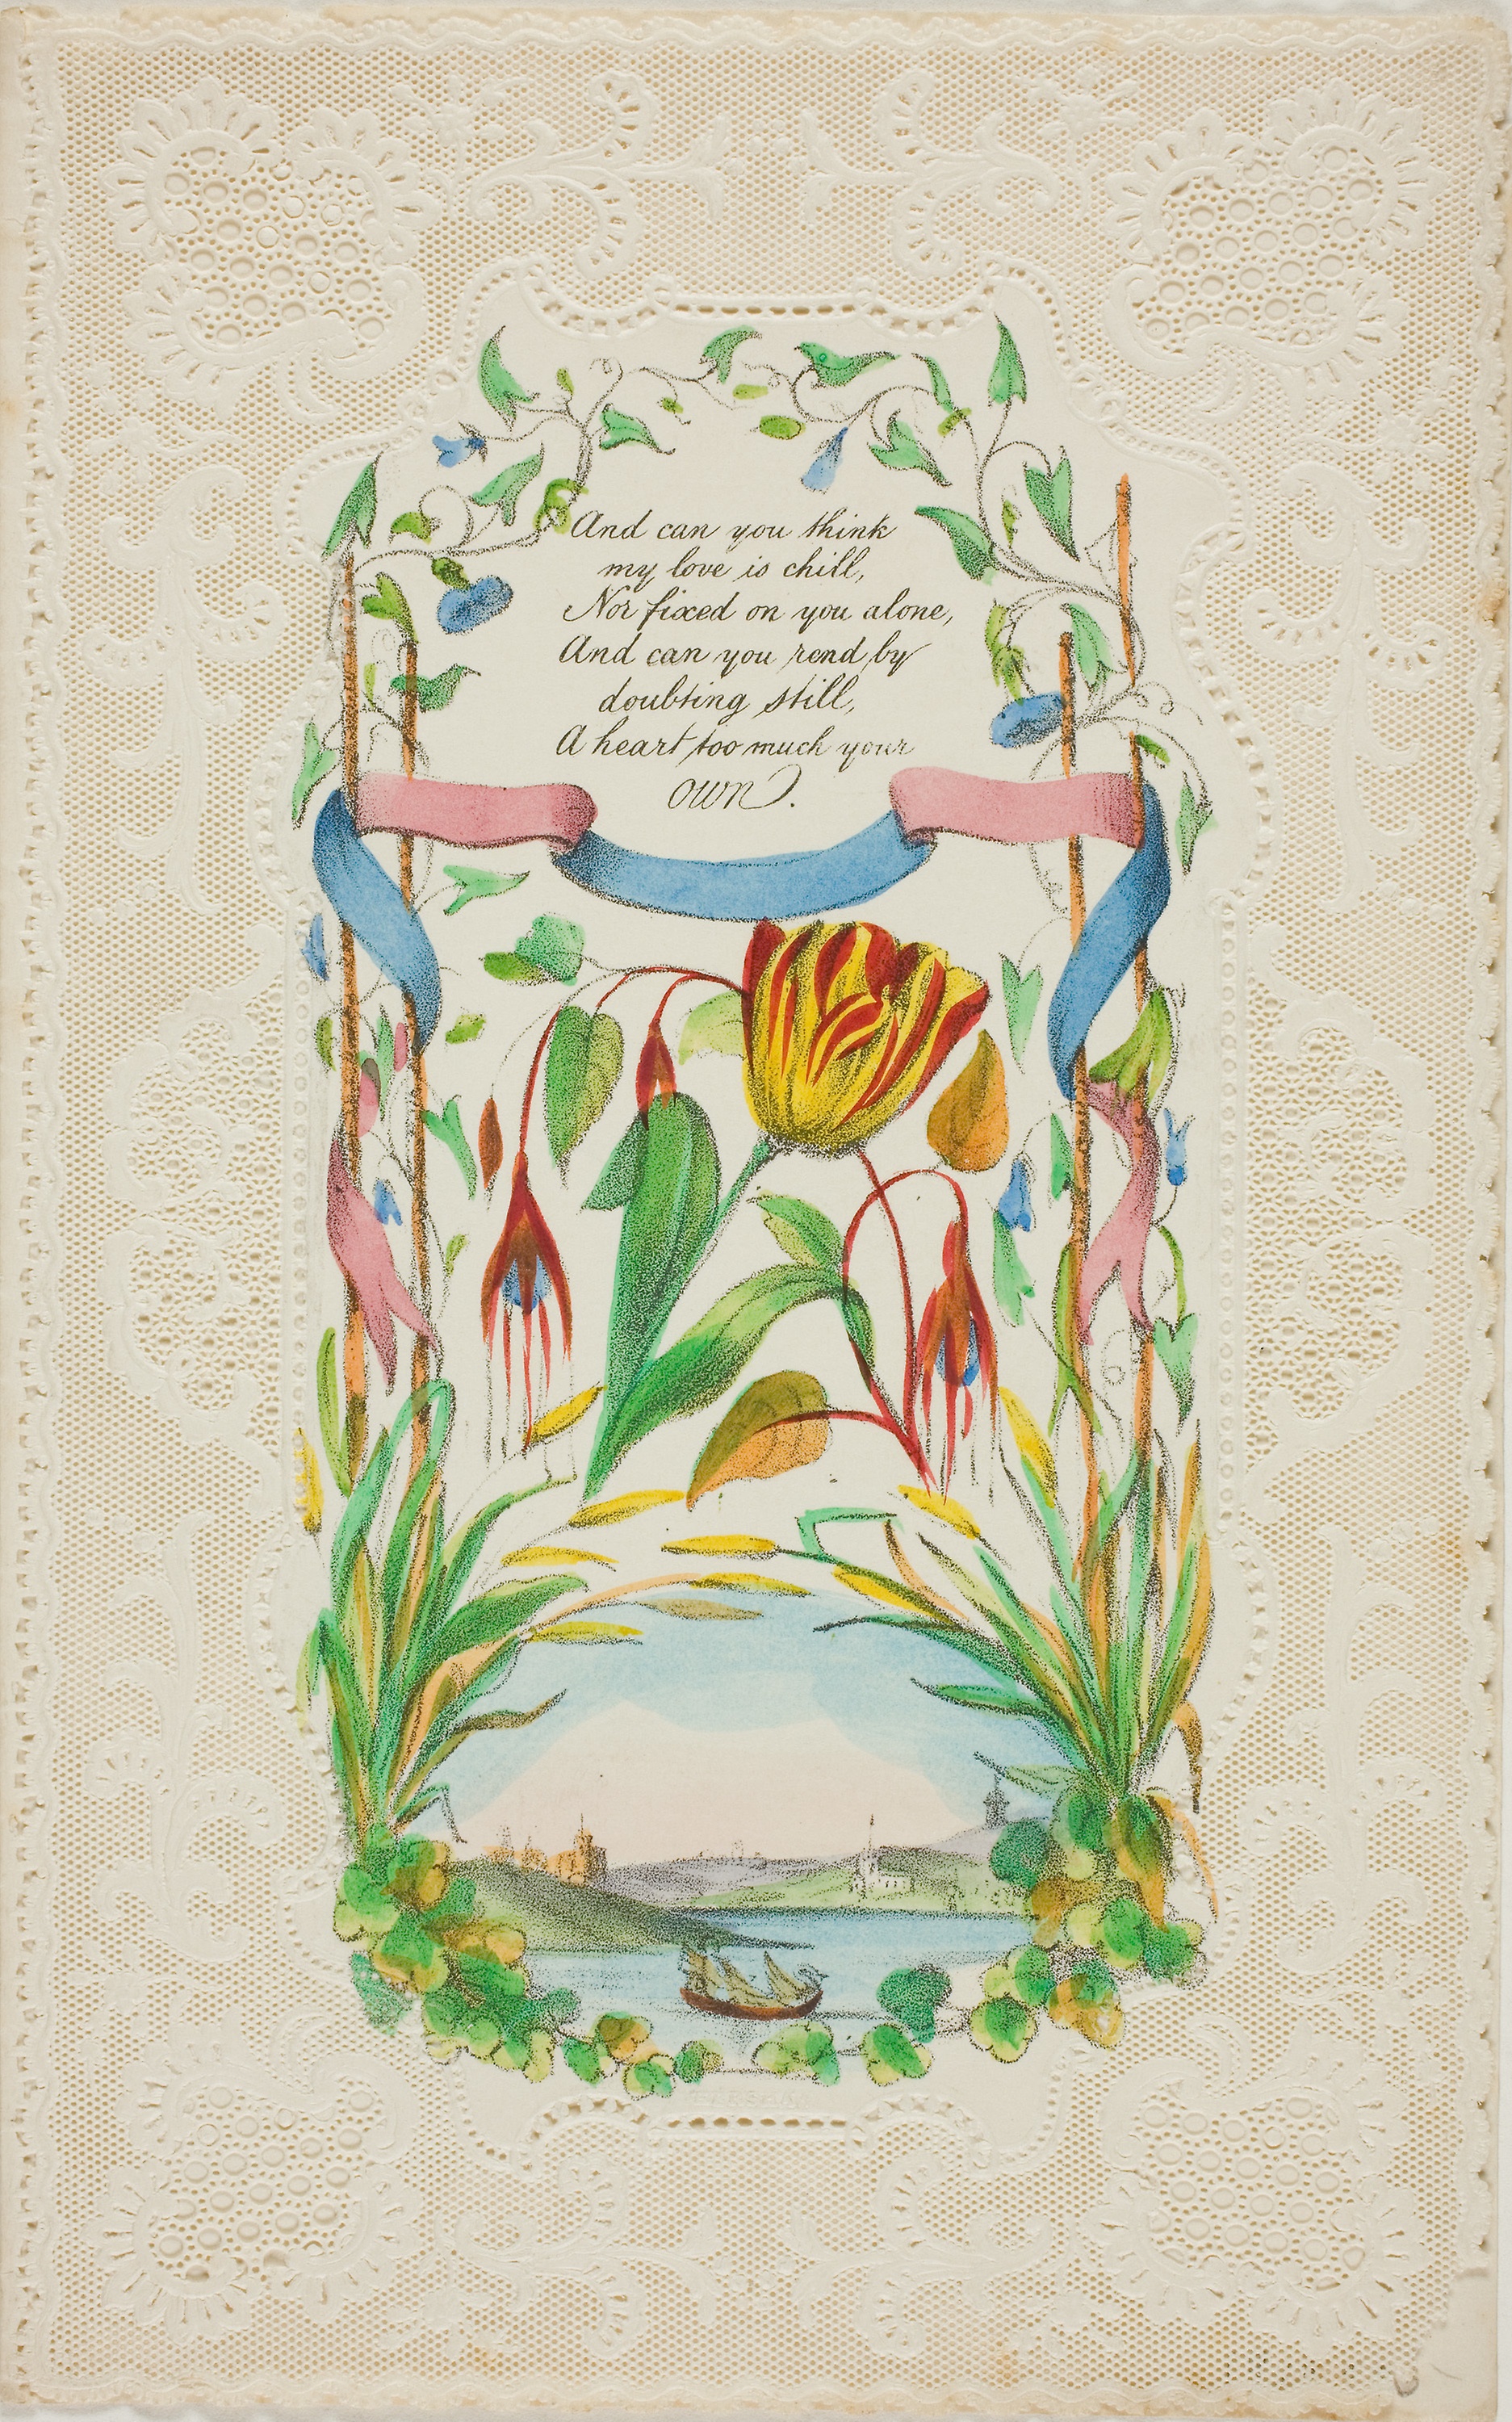
flower, flora, flower arranging, floral design, picture frame, illustration, font, artwork